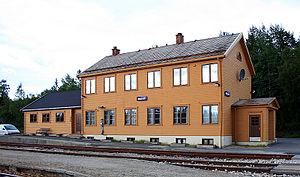
La gare de Majavatn est une gare ferroviaire de la ligne du Nordland, située dans la commune de Grane. Elle fut ouverte en 1940 lorsque la ligne fut utilisée jusqu'à Mosjøen